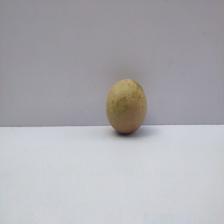
Size: Medium